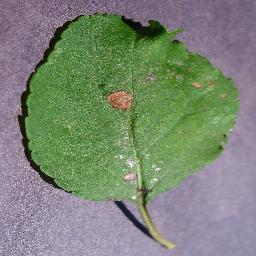
Label: Apple___Black_rot